Nairobi

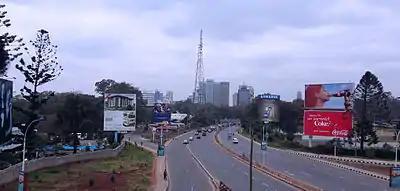
The A104 heading to Nairobi CBD

Matatus are the most common form of public transport in Nairobi. Matatu, which literally translates to "three cents for a ride" (nowadays much more) are privately owned minibuses. They generally seat 14 to 33 riders. Matatus operate within Nairobi, its environs and suburbs and from Nairobi to other towns around the country. The matatu's route is imprinted along a yellow stripe on the side of the bus, and matatus plying specific routes have specific route numbers. However, in 2004, a law was passed, requiring all matatus to include seat belts, speed governors and to be painted with a yellow stripe. At first, this caused a furore amongst Matatu operators, but they were pressured by government and the public to make the changes. Matatus are now limited to .